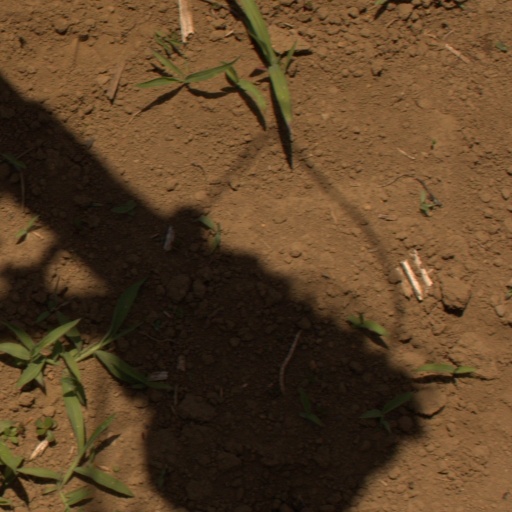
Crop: Jerusalem artichoke